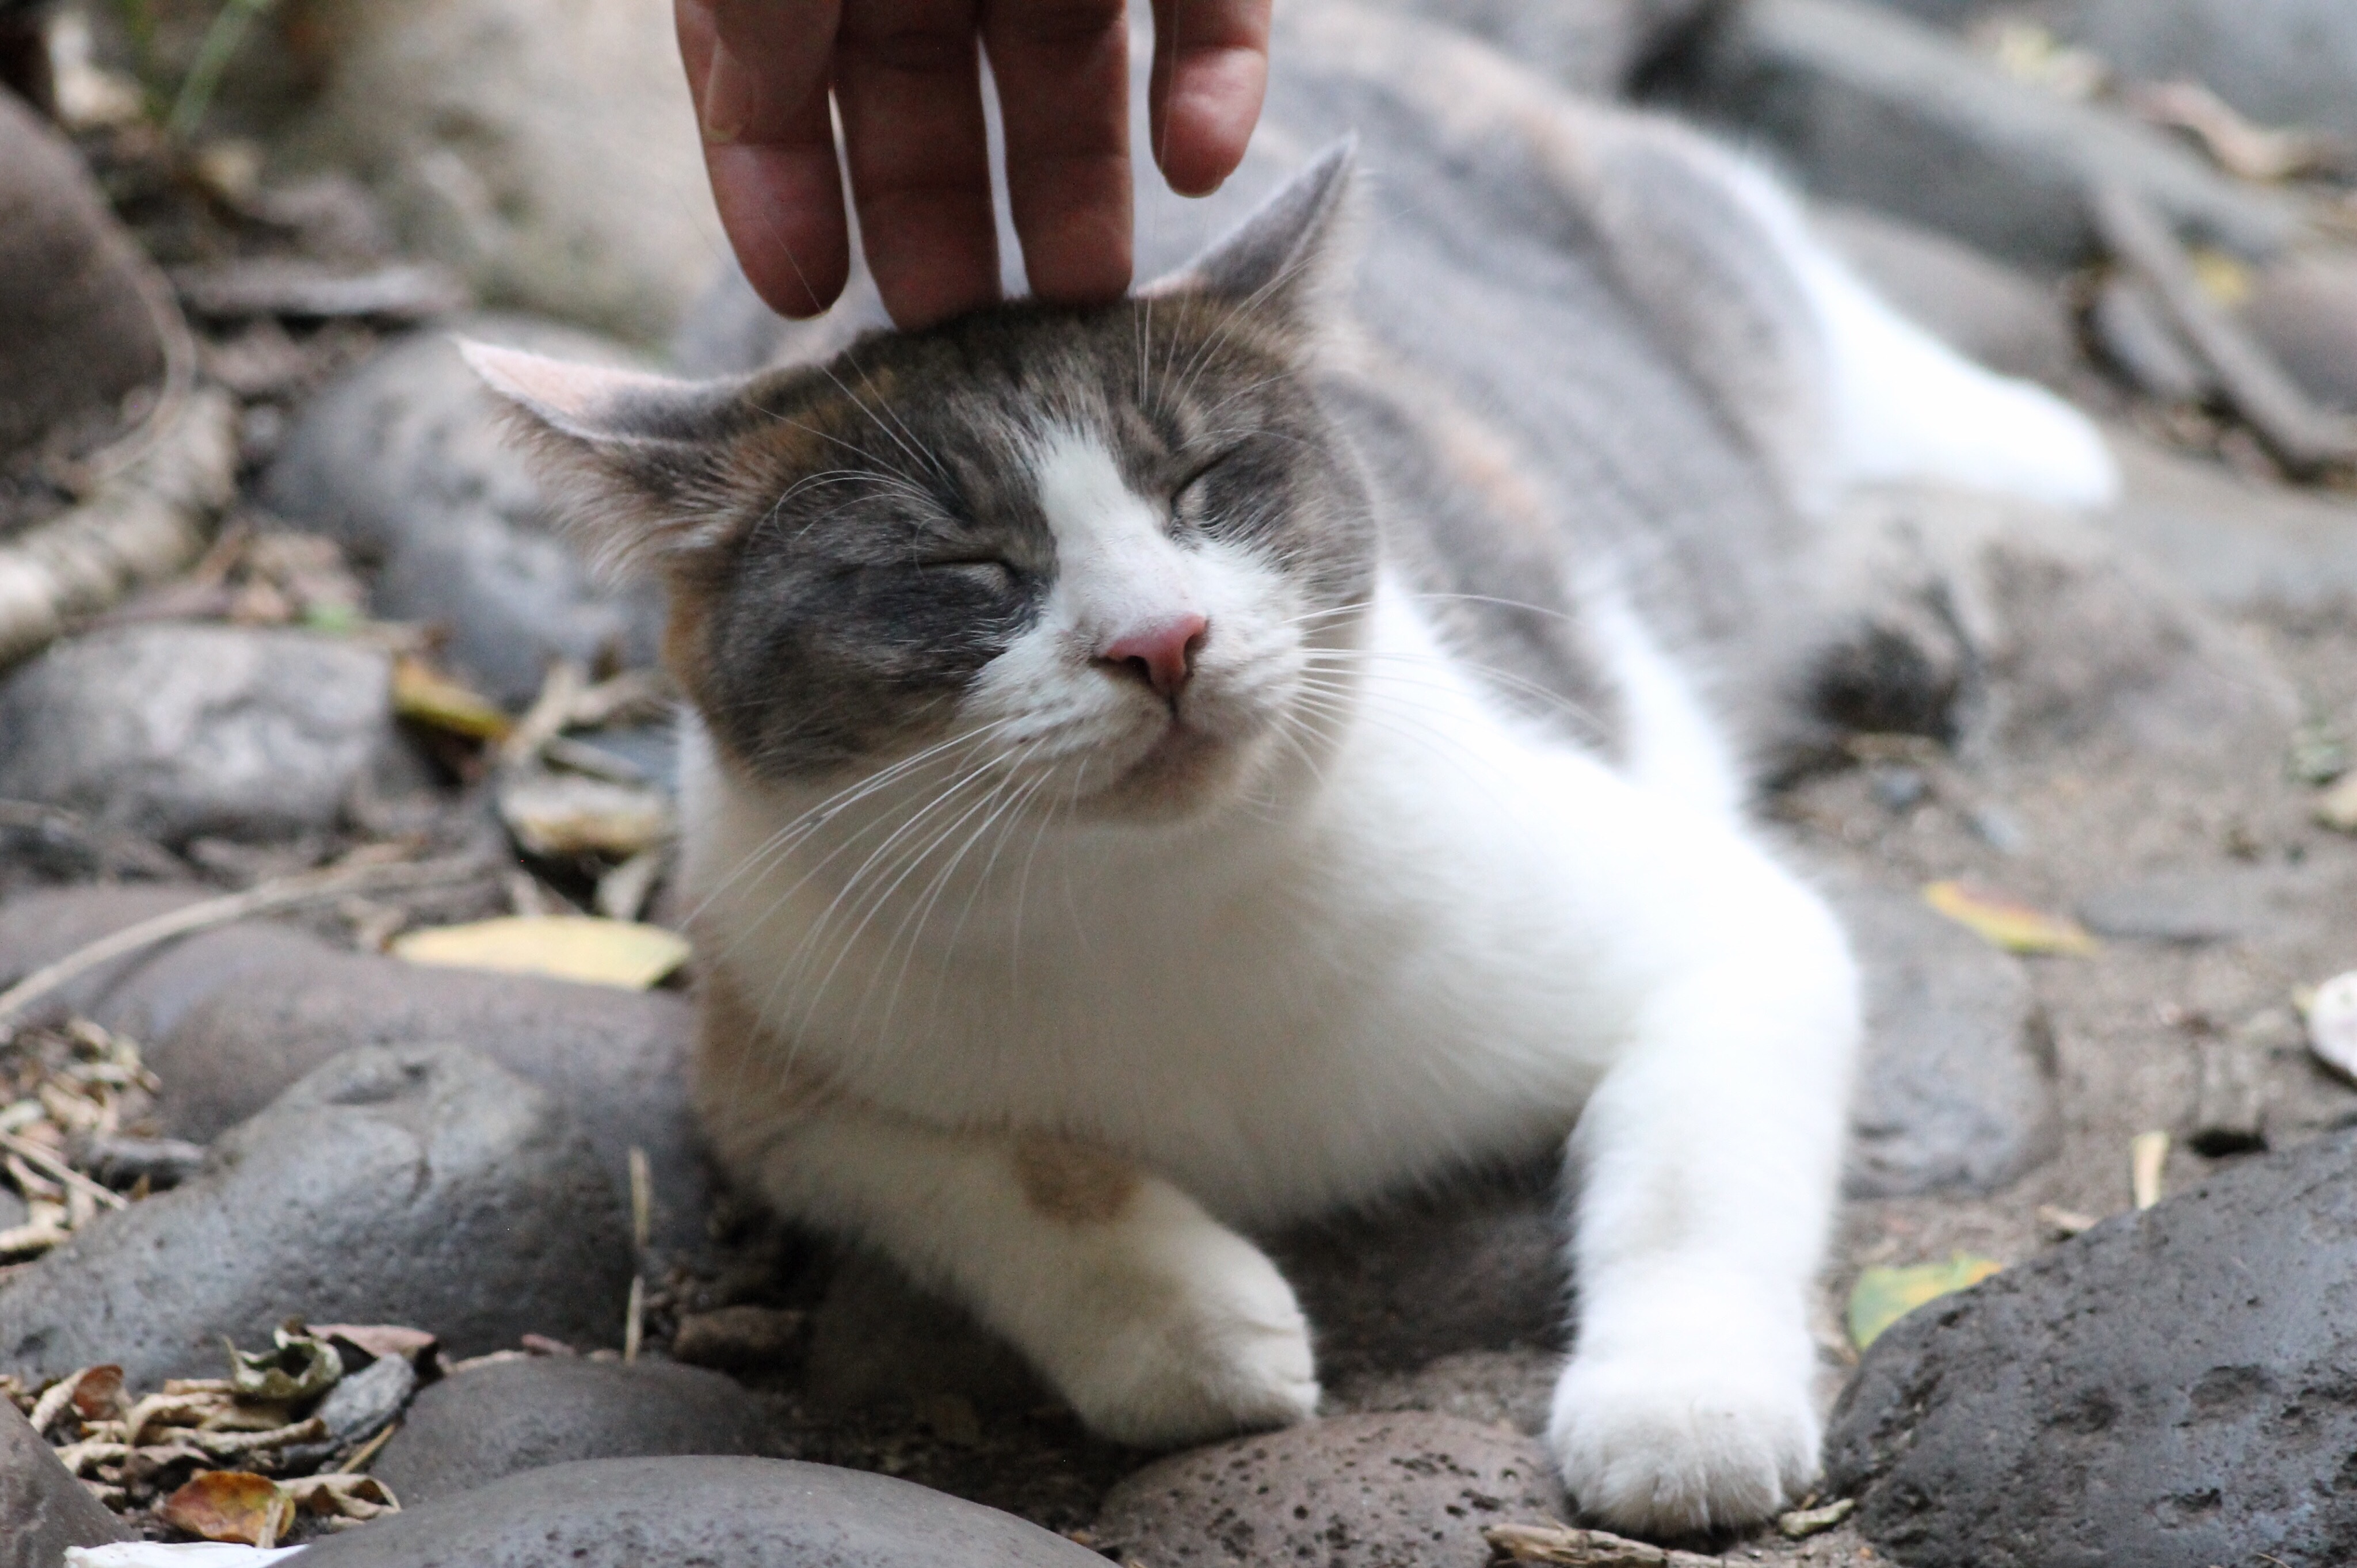
cat, mammal, fauna, whiskers, vertebrate, european shorthair, small to medium sized cats, cat like mammal, domestic short haired cat